Assad family

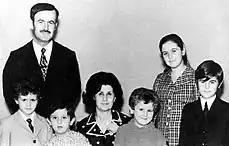
President Hafez al-Assad with his family in the early 1970s. Left to right: Bashar, Maher, Anisa Makhlouf, Majd, Bushra, and Bassel

Unlike other Arab dictatorships, this feature of the Ba'ath regime and total centralisation of power in the hands of the Assad patriarchs had enabled it to instill apoliticism amongst its citizens; where the ritualisation of state slogans and symbolism had led to de facto compliance. As a result, there are far fewer avenues of free political activism for ordinary Syrians as compared to other Arab states. Until recently, political activism was shunned by many people; instead preferring the stability offered by the regime. The rise of internet and satellite channels and proliferation of civil society groups and independent political activists during the 2000s increasingly began to challenge state monopoly on information, which have led to rising political dissidence amongst the younger generations. Describing the hardships to raise the political consciousness of Syrian citizens by contrasting their situation with other Arab protestors, Caroline, a Syrian Christian and civic activist imprisoned by regime during the 2011–12 Arab Spring protests, states:"Before the revolution in Egypt, people were allowed to gather, had political parties; people were exposed to political life. In Syria, we were away from politics. We were raised in Syria and our parents used to tell us that we shouldn't talk with anyone about our religion or about politics"Since Hafiz al-Assad's seizure of power in 1970; state propaganda has promoted a new national discourse based on unifying Syrians under "a single imagined Ba'athist identity" and Assadism. Fervently loyalist paramilitaries known as the "Shabiha" (tr. ghosts) deify the Assad dynasty through slogans such as "There is no God except Bashar!" (Arabic: لا إله الا بشار) and pursue psychological warfare against non-conformist populations.